LSU Tigers football

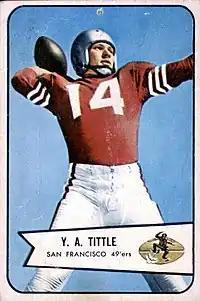
QB Y. A. Tittle

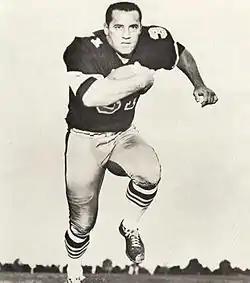
FB Jim Taylor

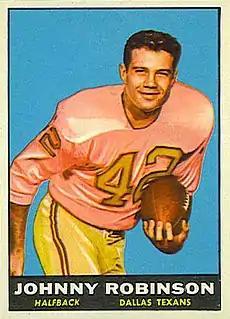
DB Johnny Robinson

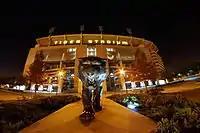
Tiger Stadium

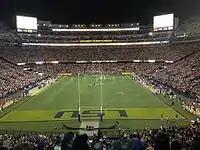
Tiger Stadium (Welcome to Death Valley)

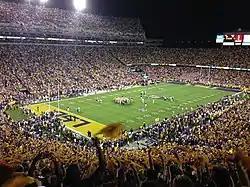
Tiger Stadium (Student Section)

Tiger Stadium is the 102,321 capacity home of the LSU Tigers football team. The stadium is the sixth largest on-campus stadium in the NCAA and the ninth largest stadium in the world. The current record attendance of 102,321 was set on September 20, 2014, when LSU played host to Mississippi State.